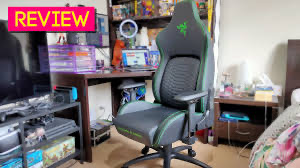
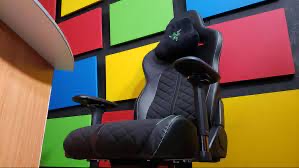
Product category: items_chair
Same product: no